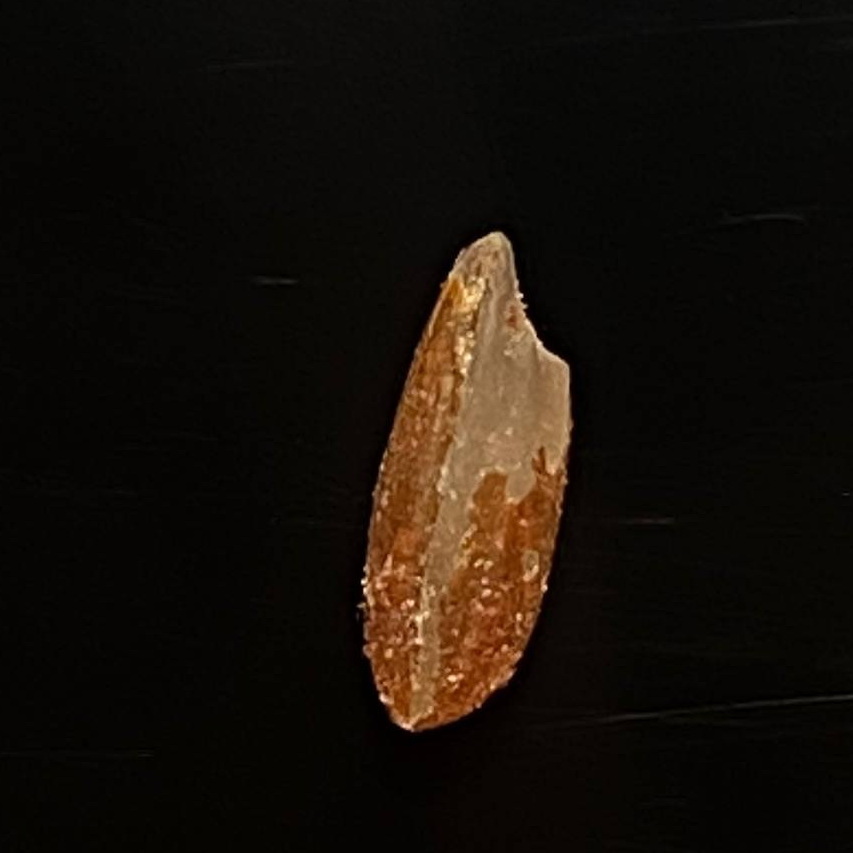
Rice variety: Ganjiya